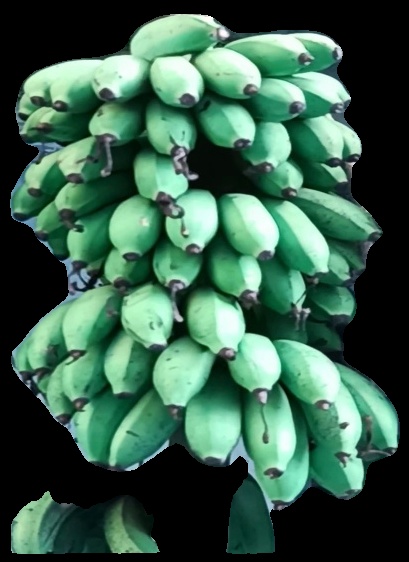
Variety: rasbale
Grade: grade2